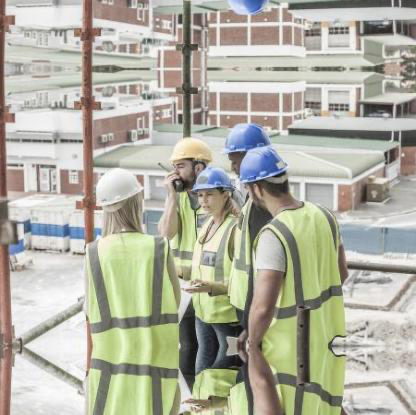
Objects in the image:
label: helmet
label: helmet
label: helmet
label: helmet
label: helmet
label: helmet